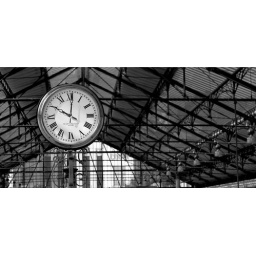
10:01am in black and white